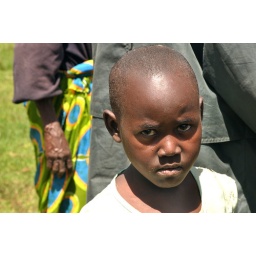
girl in white